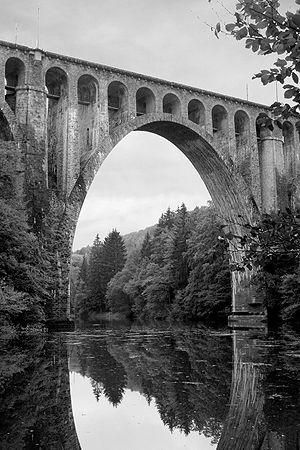
Le viaduc du Day est un viaduc ferroviaire de 65 mètres de haut qui enjambe l'Orbe sur la commune de Vallorbe en Suisse. Le viaduc actuel en pierre a été construit entre 1923 et 1925 et succède à un viaduc à travée métallique qui datait de 1869. Un passage sous le tablier permet la traversée du viaduc aux piétons.
Cette liste de ponts de Suisse a pour vocation de présenter une liste de ponts remarquables de Suisse, tant par leurs caractéristiques dimensionnelles, que par leur intérêt architectural ou historique.